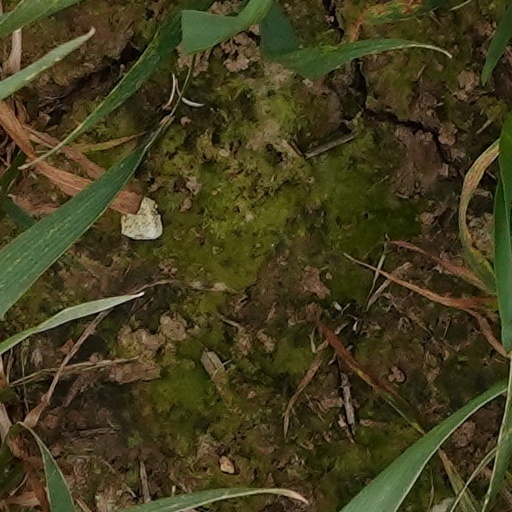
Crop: wheat